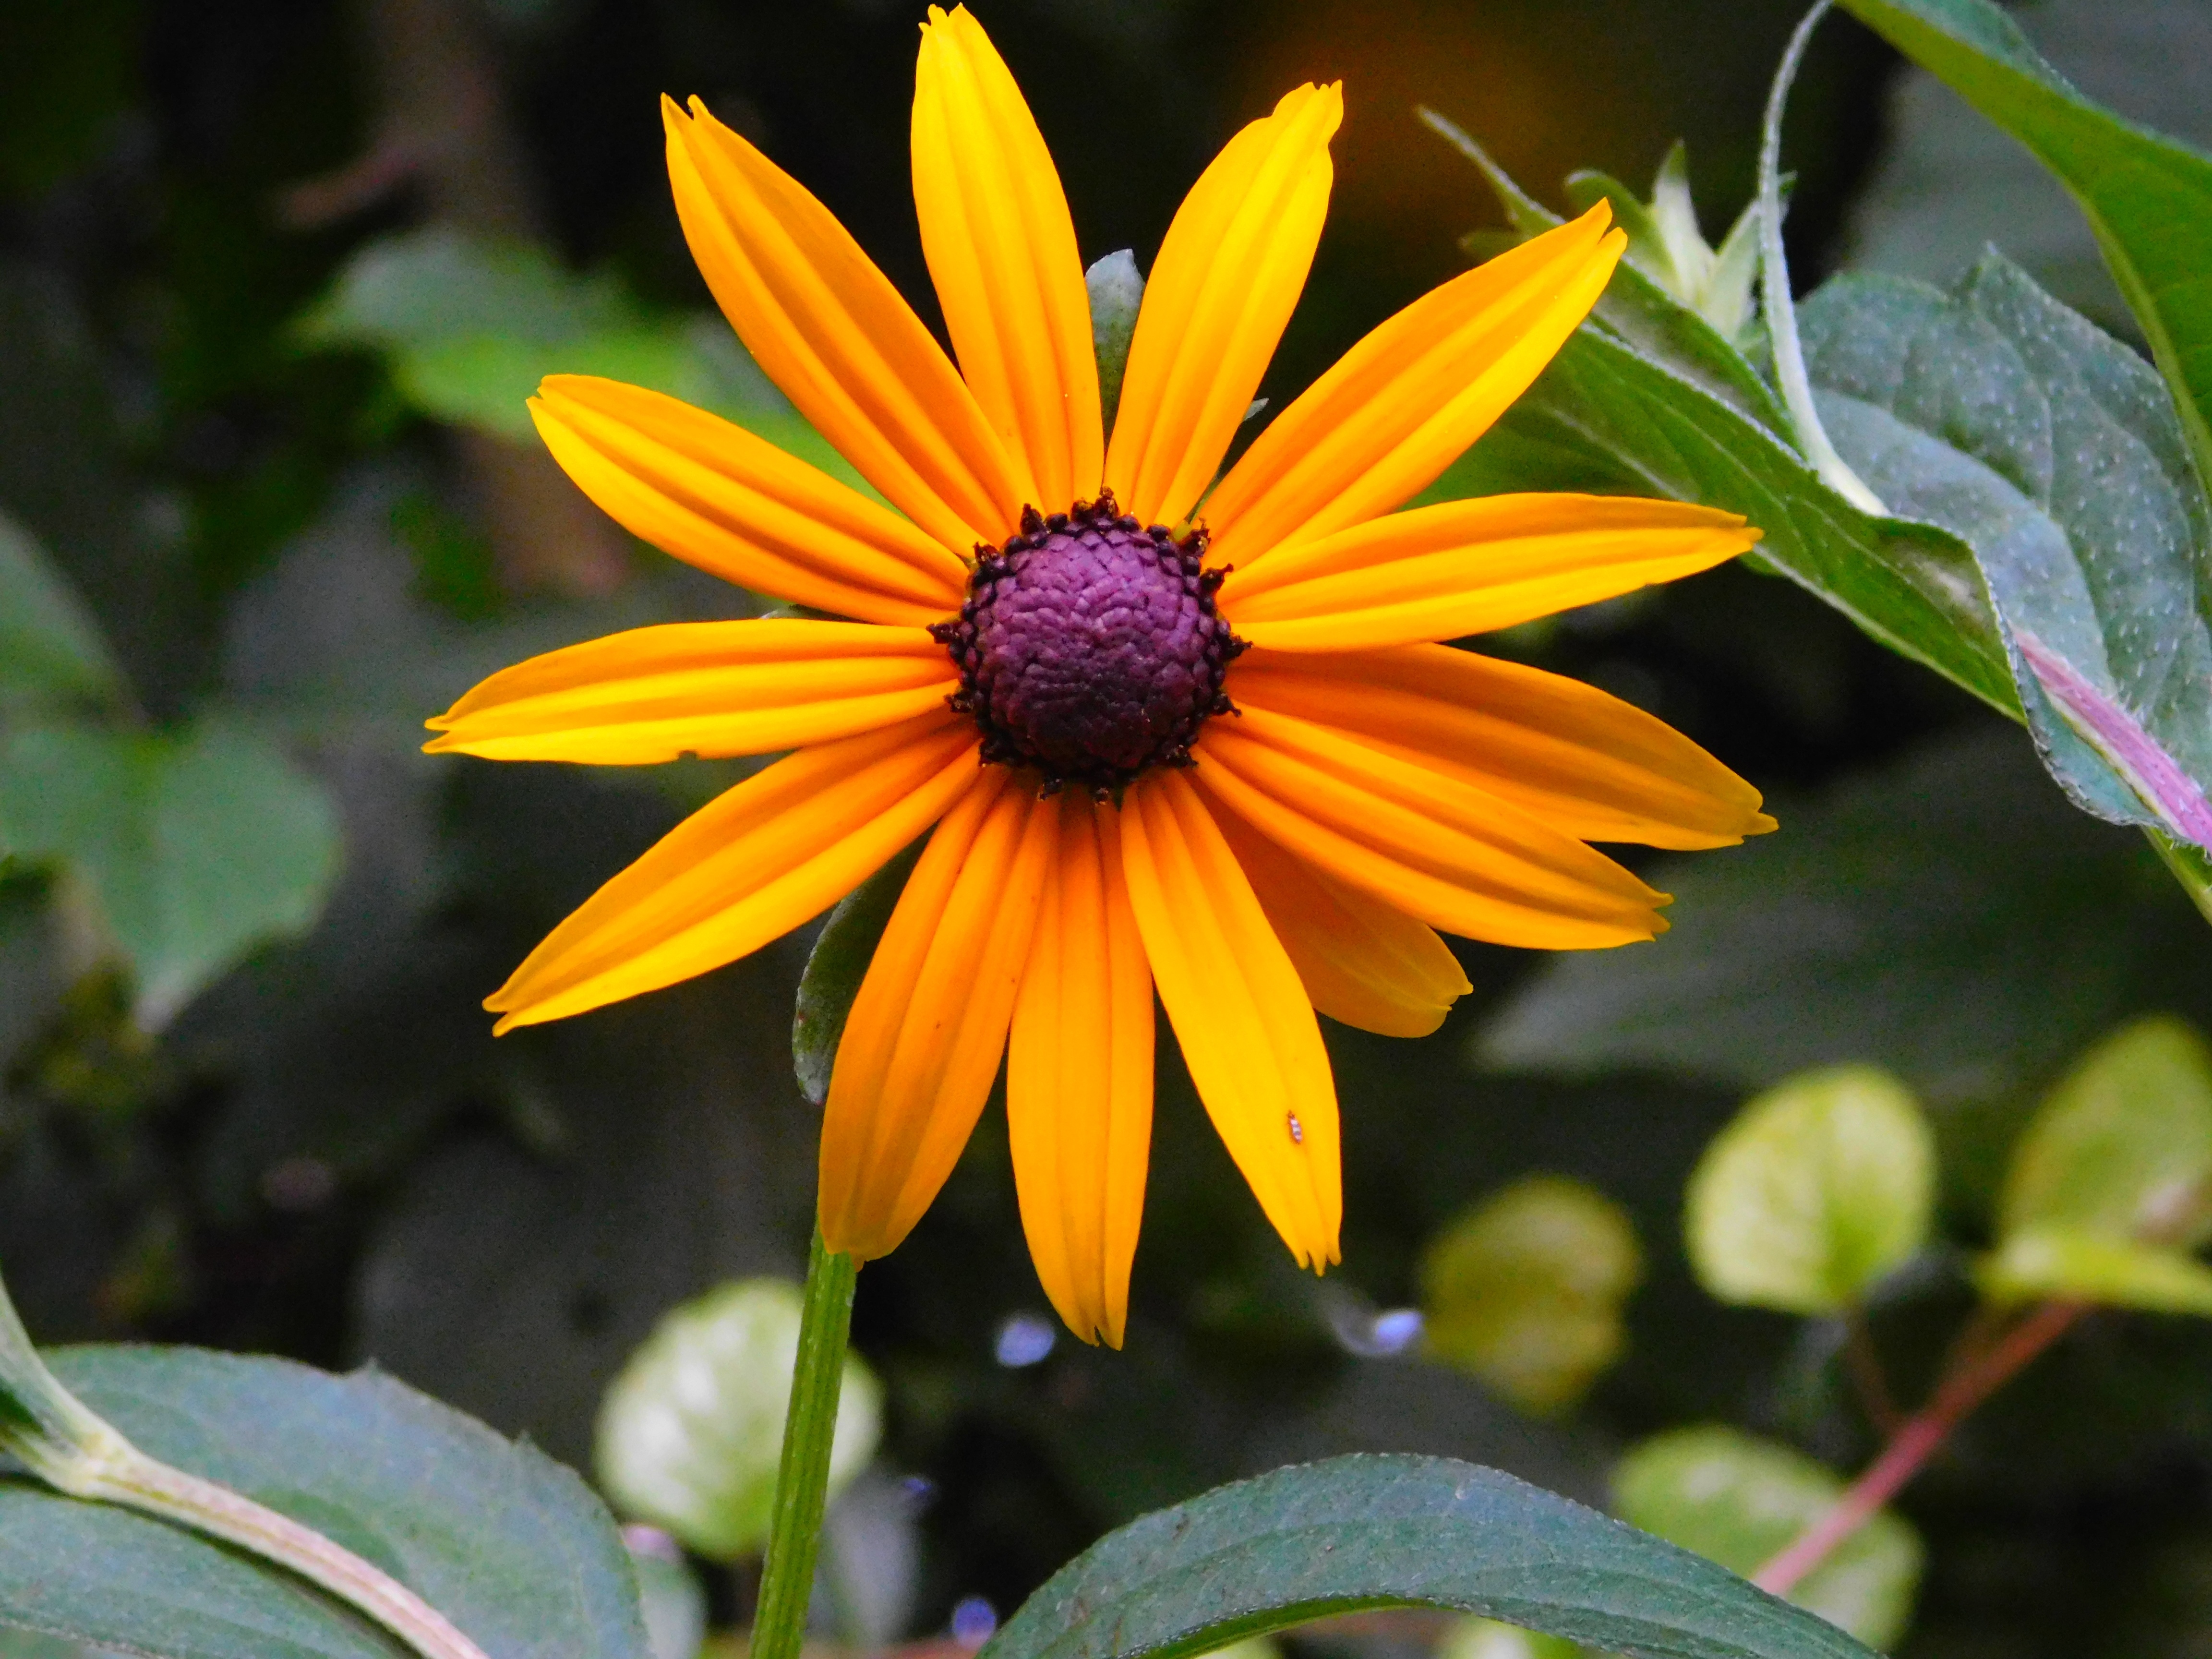
nature, blossom, plant, leaf, flower, petal, bloom, orange, autumn, botany, yellow, close, flora, yellow flower, wildflower, sun hat, rudbeckia, flower garden, macro photography, orange flower, flowering plant, daisy family, coneflower flower, annual plant, land plant